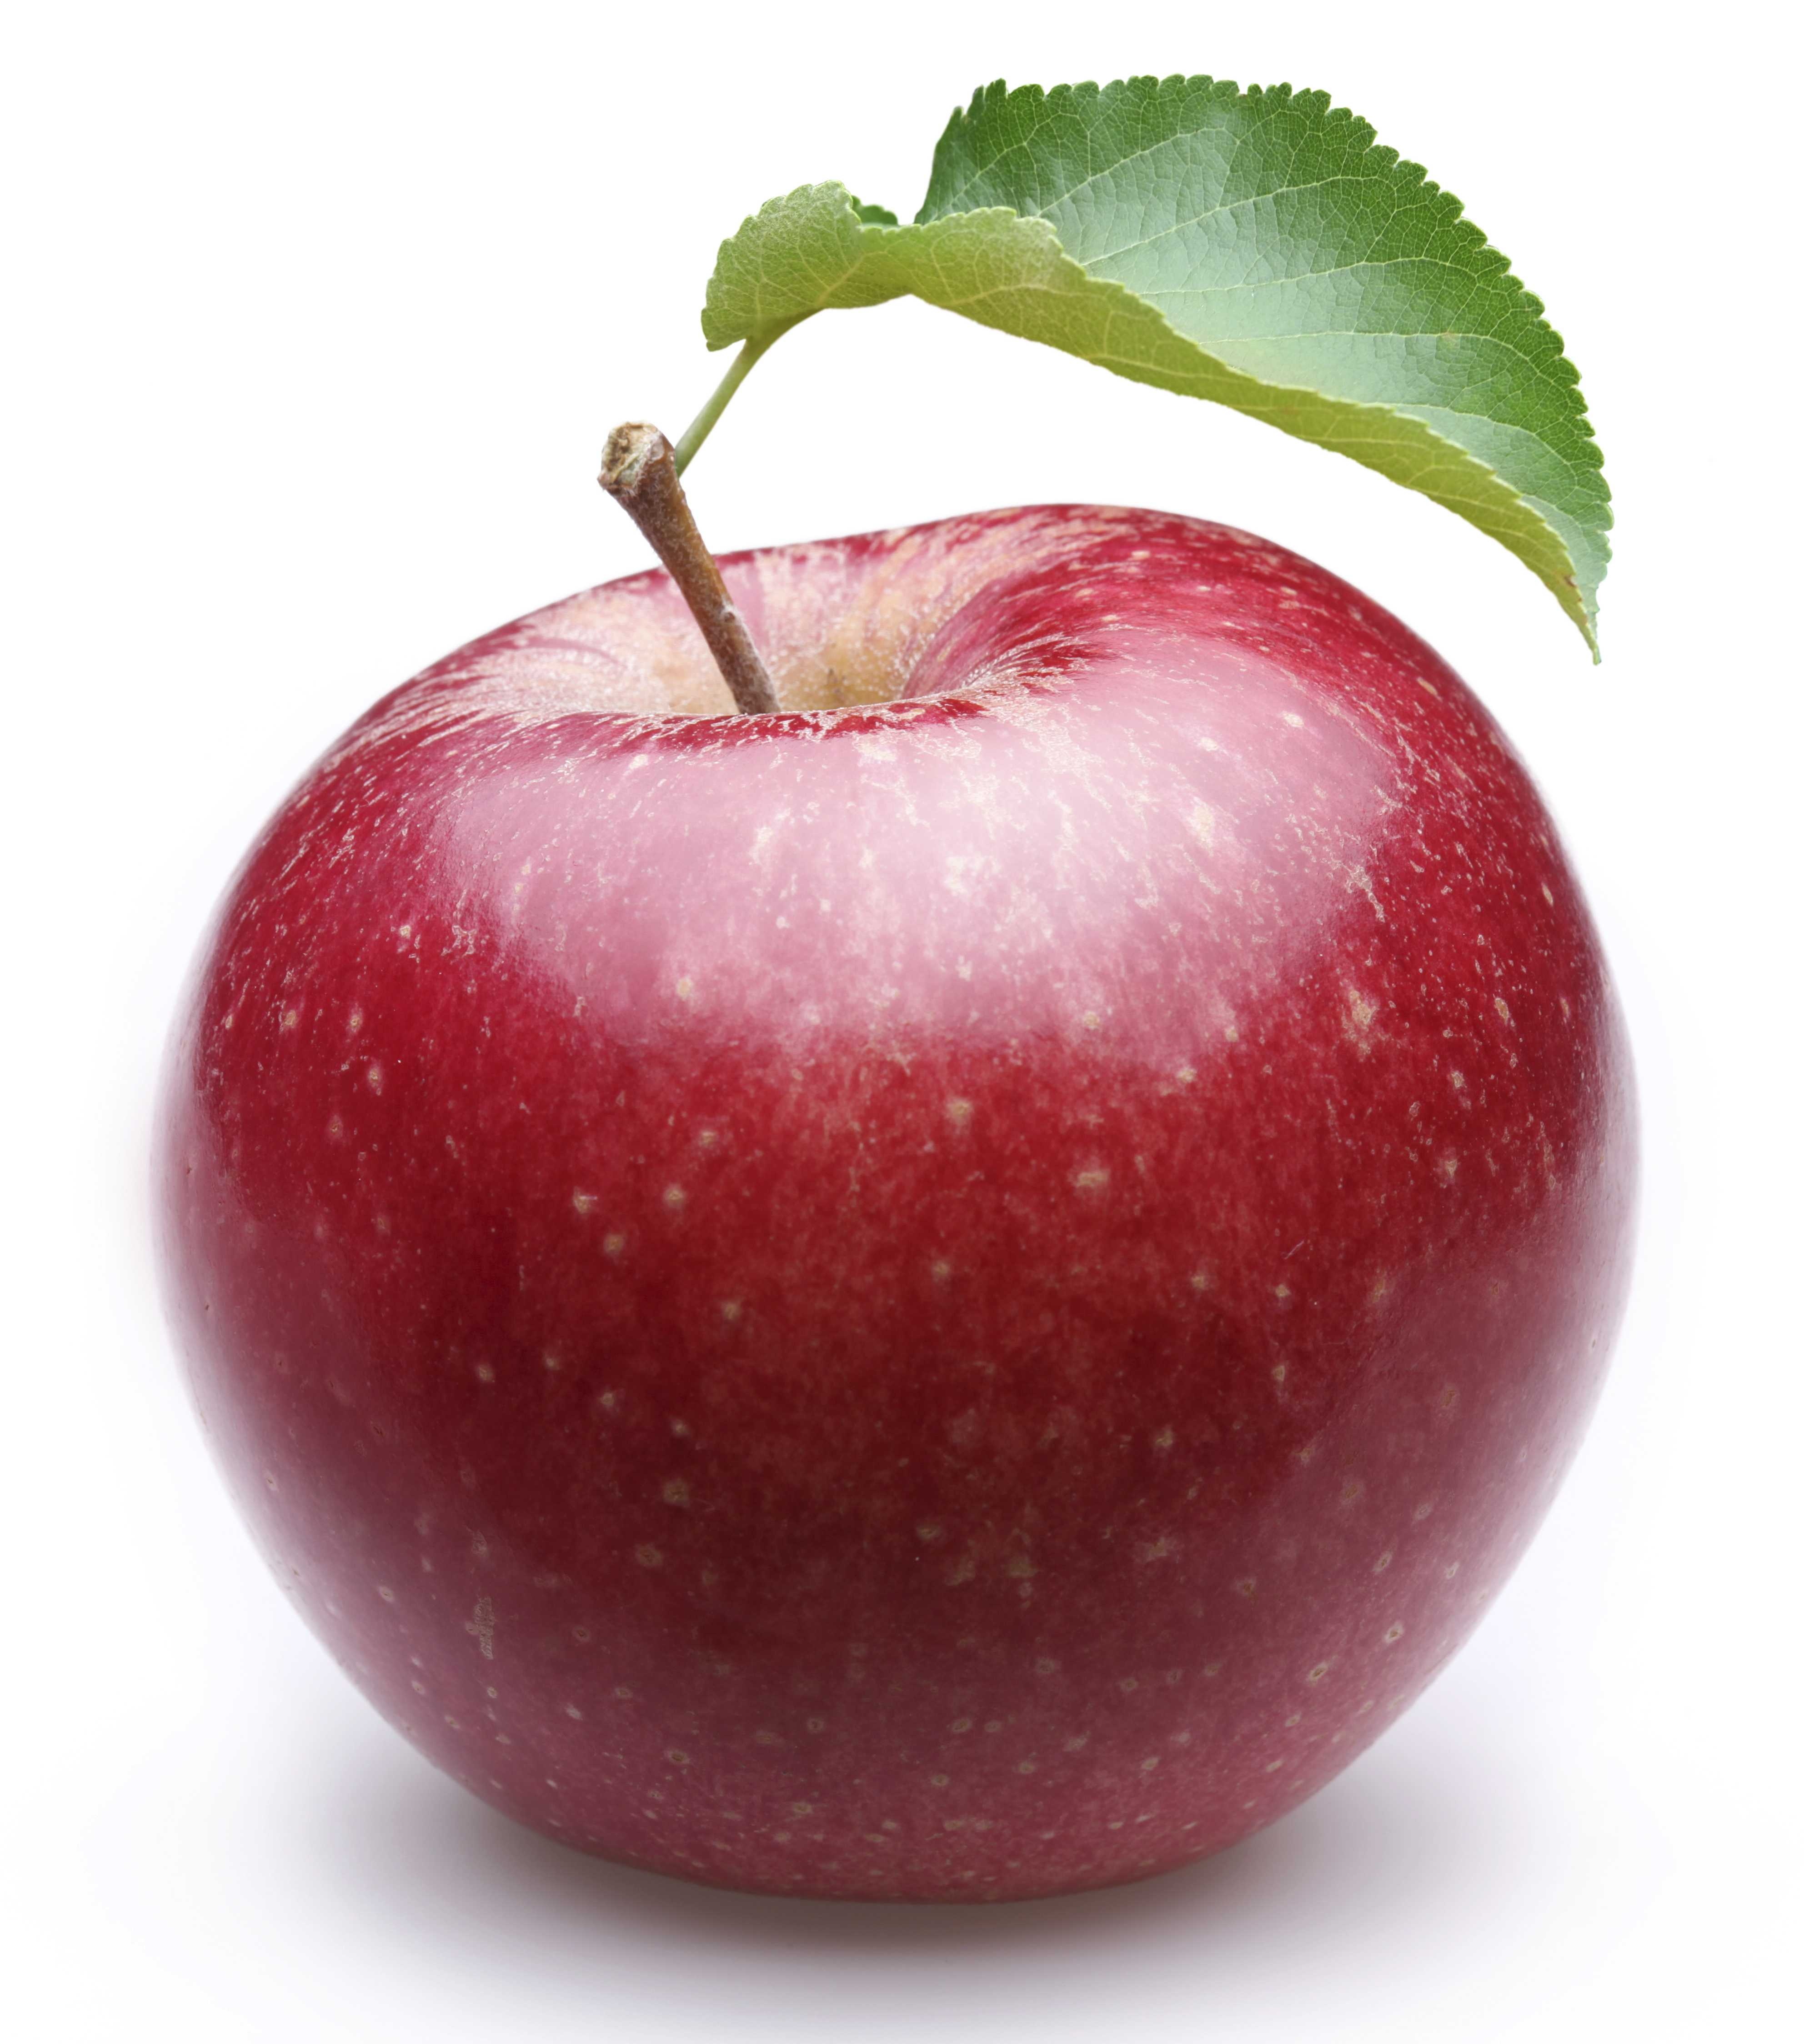
Label: Apple